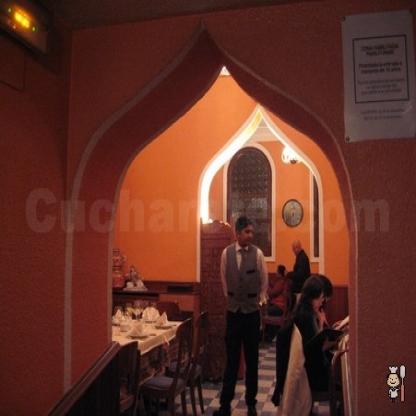
Scene: Indoor